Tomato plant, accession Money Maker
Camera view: tilt-top (135 deg); turntable rotation: 90 degrees
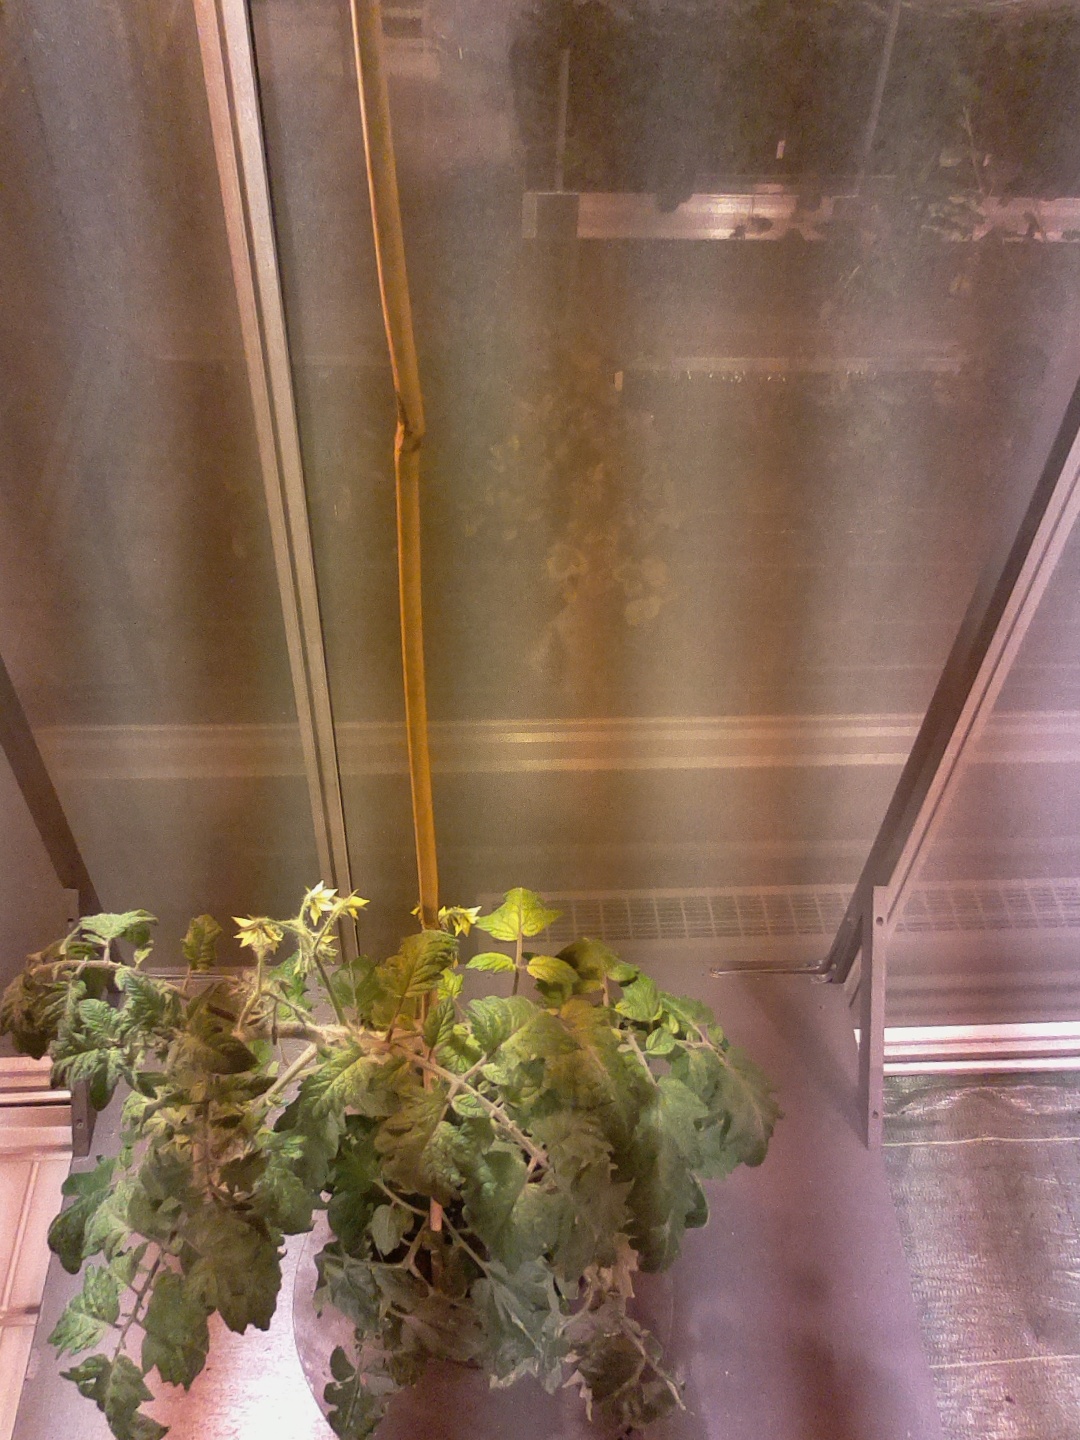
BBCH growth stage 67: Full flowering, 70%-80% of flowers open, more petals falling